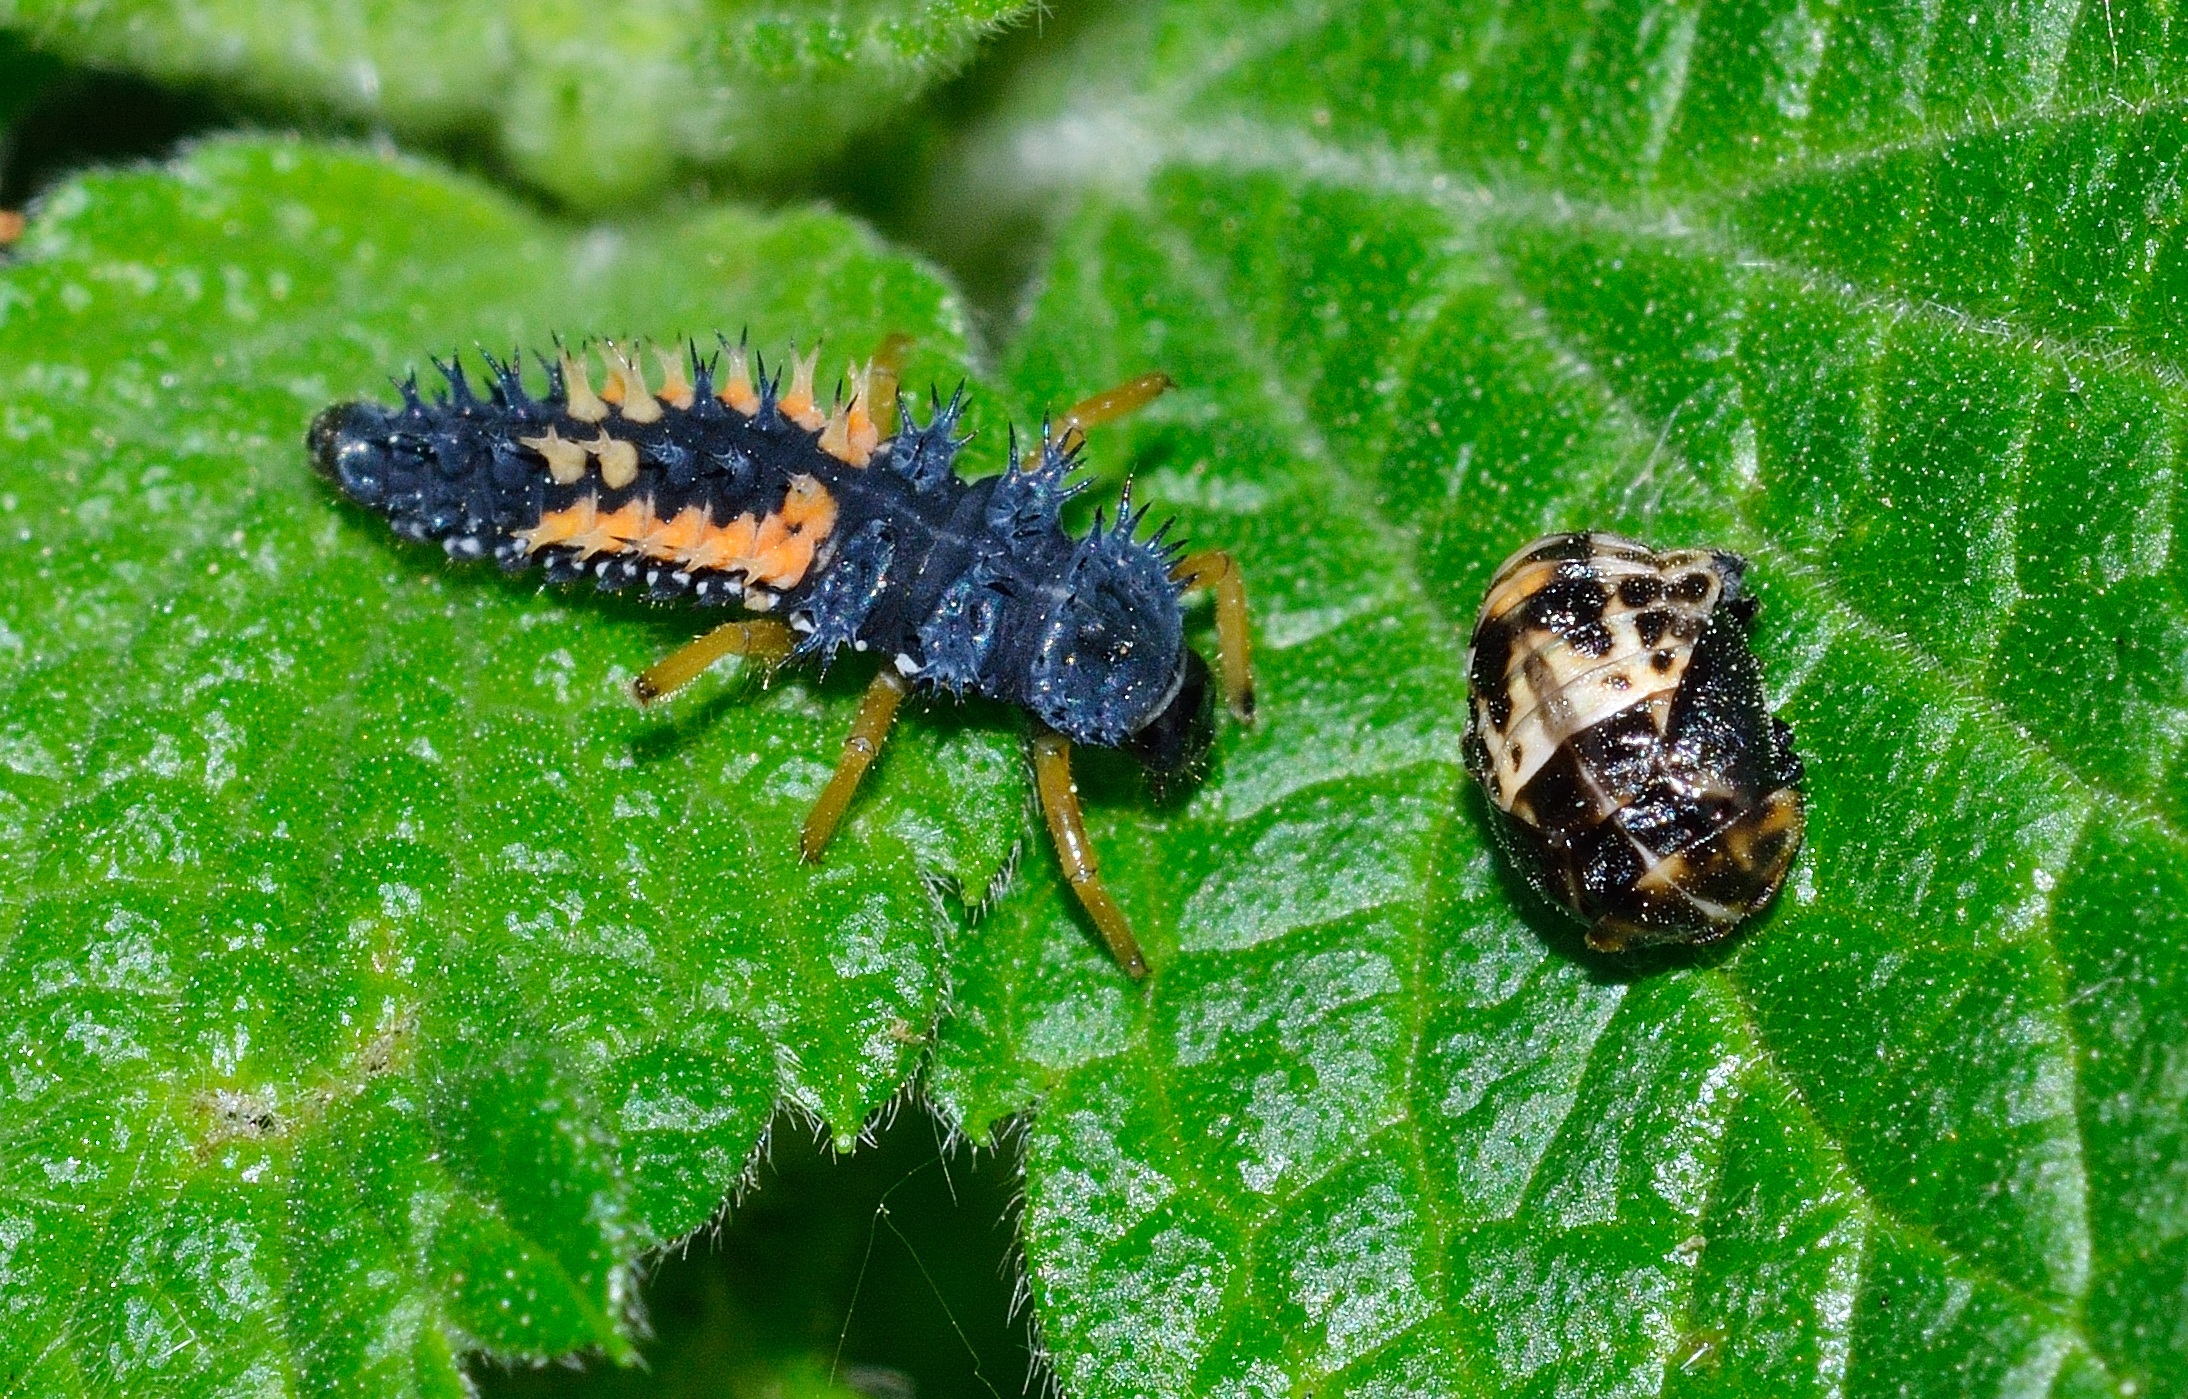
flower, insect, ladybug, fauna, invertebrate, bee, beetle, weevil, larva, macro photography, arthropod, leaf beetle, harmonia